Biodiesel

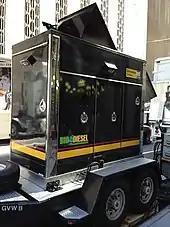
Biodiesel is also used in rental generators

In 2001, UC Riverside installed a 6-megawatt backup power system that is entirely fueled by biodiesel. Backup diesel-fueled generators allow companies to avoid damaging blackouts of critical operations at the expense of high pollution and emission rates. By using B100, these generators were able to essentially eliminate the byproducts that result in smog, ozone, and sulfur emissions. The use of these generators in residential areas around schools, hospitals, and the general public result in substantial reductions in poisonous carbon monoxide and particulate matter.